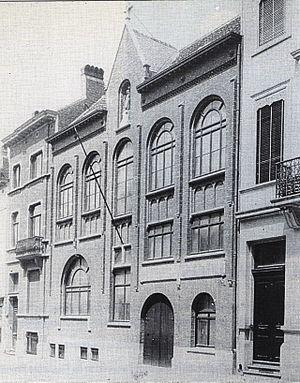
Façade du premier Institut Saint Stanislas avenue des Rentiers à Etterbeek (Bruxelles)
L'Institut Saint-Stanislas à Etterbeek (Bruxelles), appelé familièrement Saint-Stan ou de façon plus bruxelloise Saint-Slache, est un établissement scolaire catholique appartenant au réseau libre subventionné. Il a été fondé en 1892 par les Frères de la Miséricorde. L'école est établie depuis 1903 sur le site entre l'avenue des Nerviens et la chaussée Saint Pierre, face au parc du Cinquantenaire.